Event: Nepal Earthquake
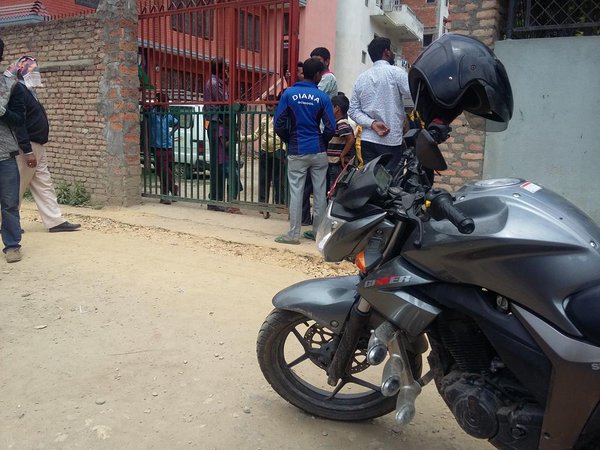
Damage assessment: no_damage